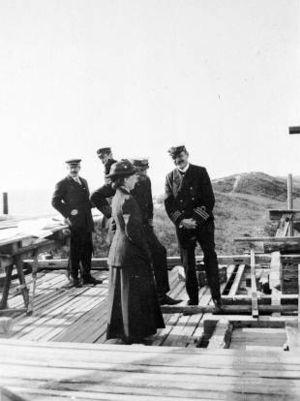
Skagen est la ville la plus au nord du Jutland, au Danemark. Elle a été rendue célèbre par la vivacité de l'École picturale à laquelle ce petit village de pêcheurs du XIXᵉ siècle a donné son nom.
Klitgaarden est une ancienne résidence d'été de la famille royale du Danemark située au Sud de Skagen dans l'extrême Nord du Jutland. La maison a été construite en 1914 par Ulrik Plesner pour le Roi Christian X et la Reine Alexandrine. Cette maison est maintenant gérée par une fondation et sert de retraite pour artistes et scientifiques.